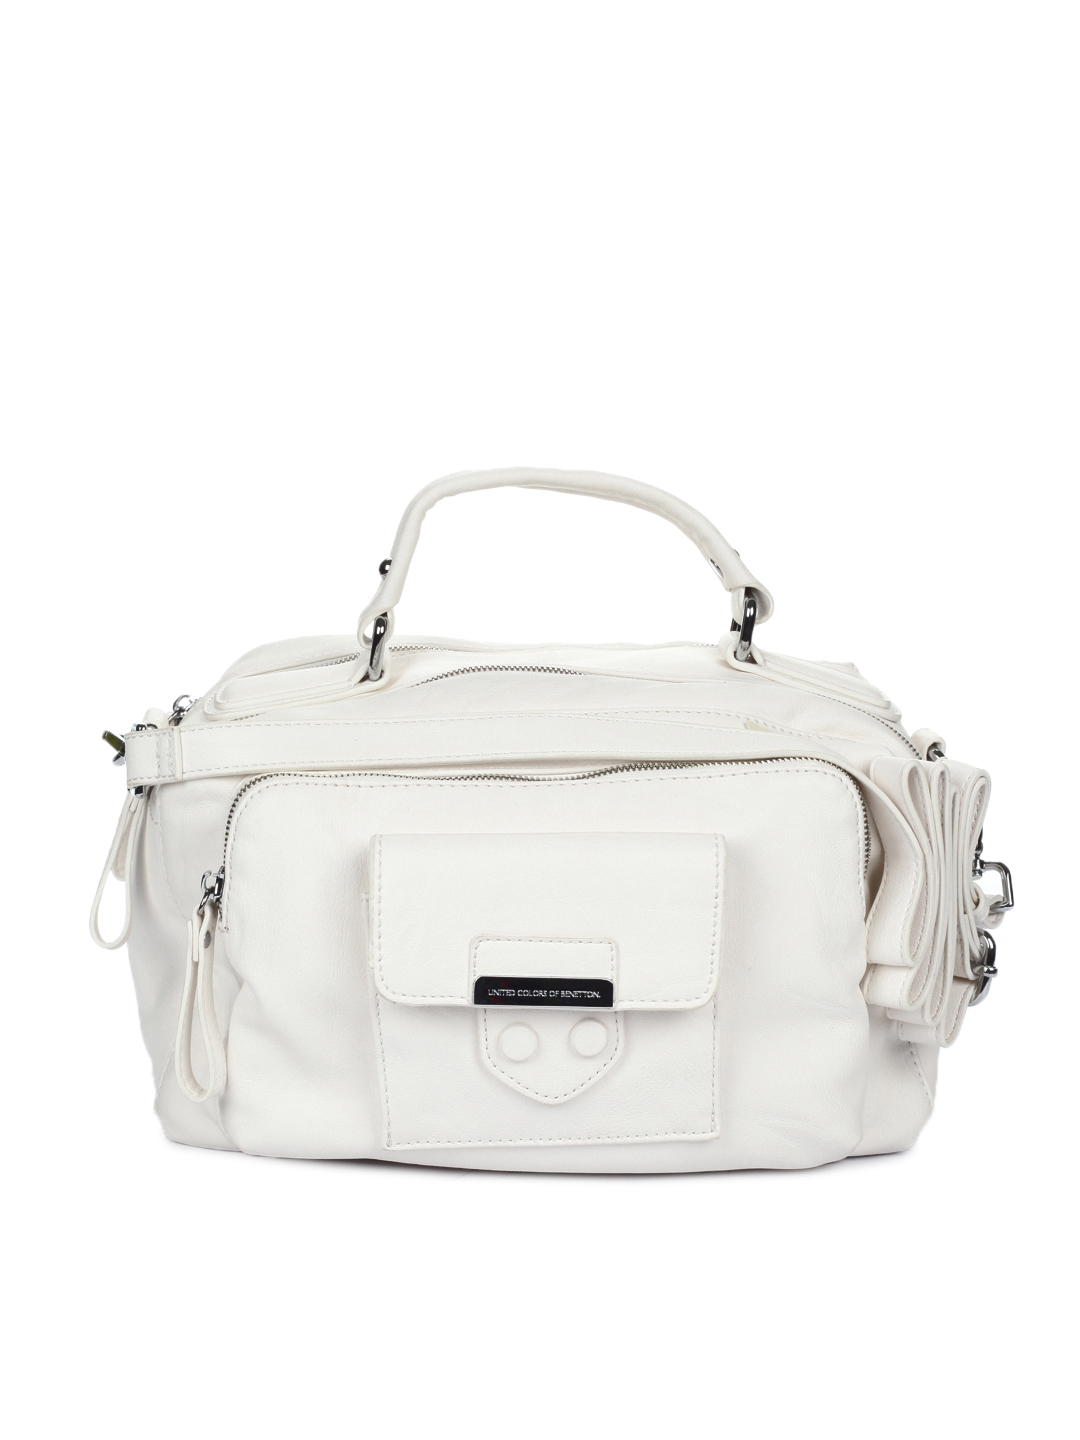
United Colors of Benetton Women White Handbag
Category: Accessories / Bags / Handbags
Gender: Women
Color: White
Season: Summer 2012
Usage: Casual